Toronto

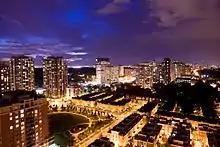
In an attempt to curb suburban sprawl, many suburban neighbourhoods in Toronto encouraged high-density populations by mixing housing lots with apartment buildings far from the downtown core.

The pre-amalgamation City of Toronto covers the downtown core and older neighbourhoods to the east, west, and north. It is the most densely populated part of the city. The Financial District contains the First Canadian Place, Toronto-Dominion Centre, Scotia Plaza, Royal Bank Plaza, Commerce Court and Brookfield Place. This area includes, among others, the neighbourhoods of St. James Town, Garden District, St. Lawrence, Corktown, and Church and Wellesley. From that point, the Toronto skyline extends northward along Yonge Street.